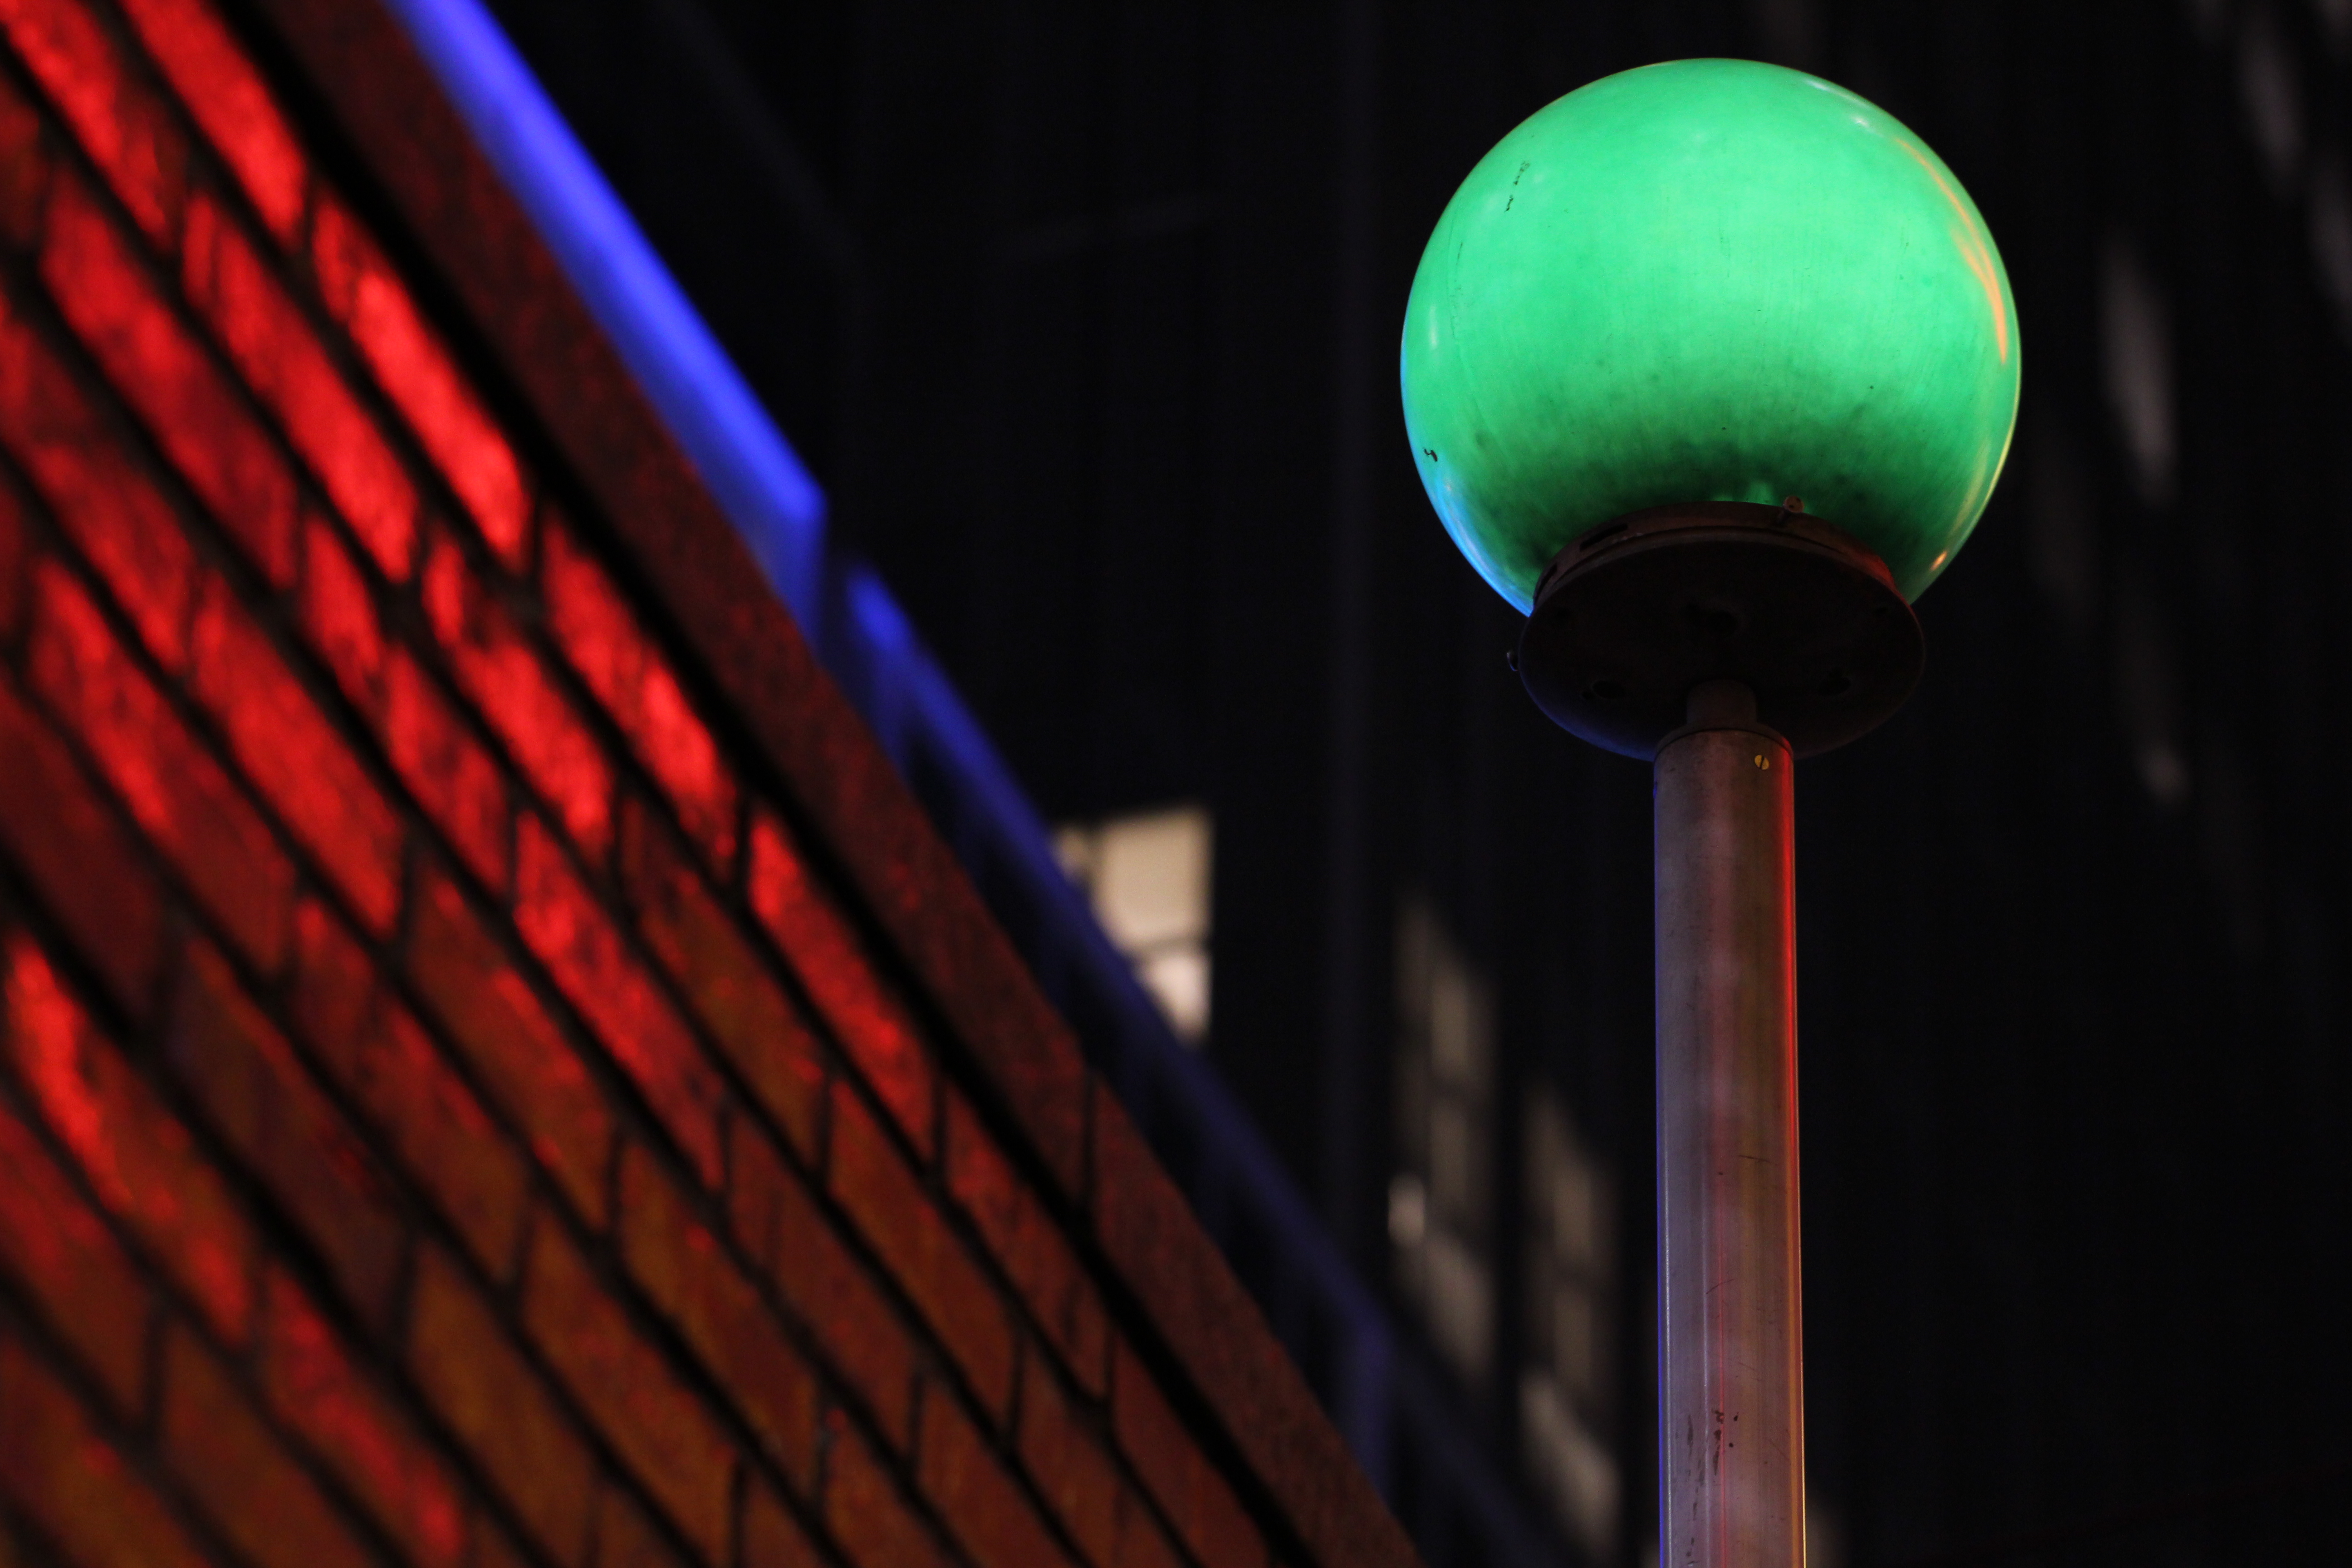
light, night, subway, green, reflection, red, nyc, color, darkness, blue, lighting, shape, timessquare, mta, macro photography, 49thstreet